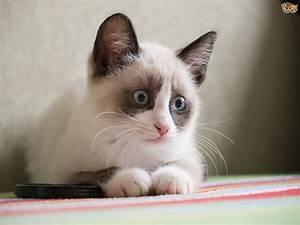
cat